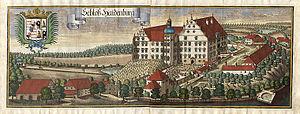
Aldersbach est une commune de Bavière, située dans l'arrondissement de Passau, dans le district de Basse-Bavière. La commune est connue notamment par l'Abbaye d'Aldersbach, ancienne abbaye cistercienne.